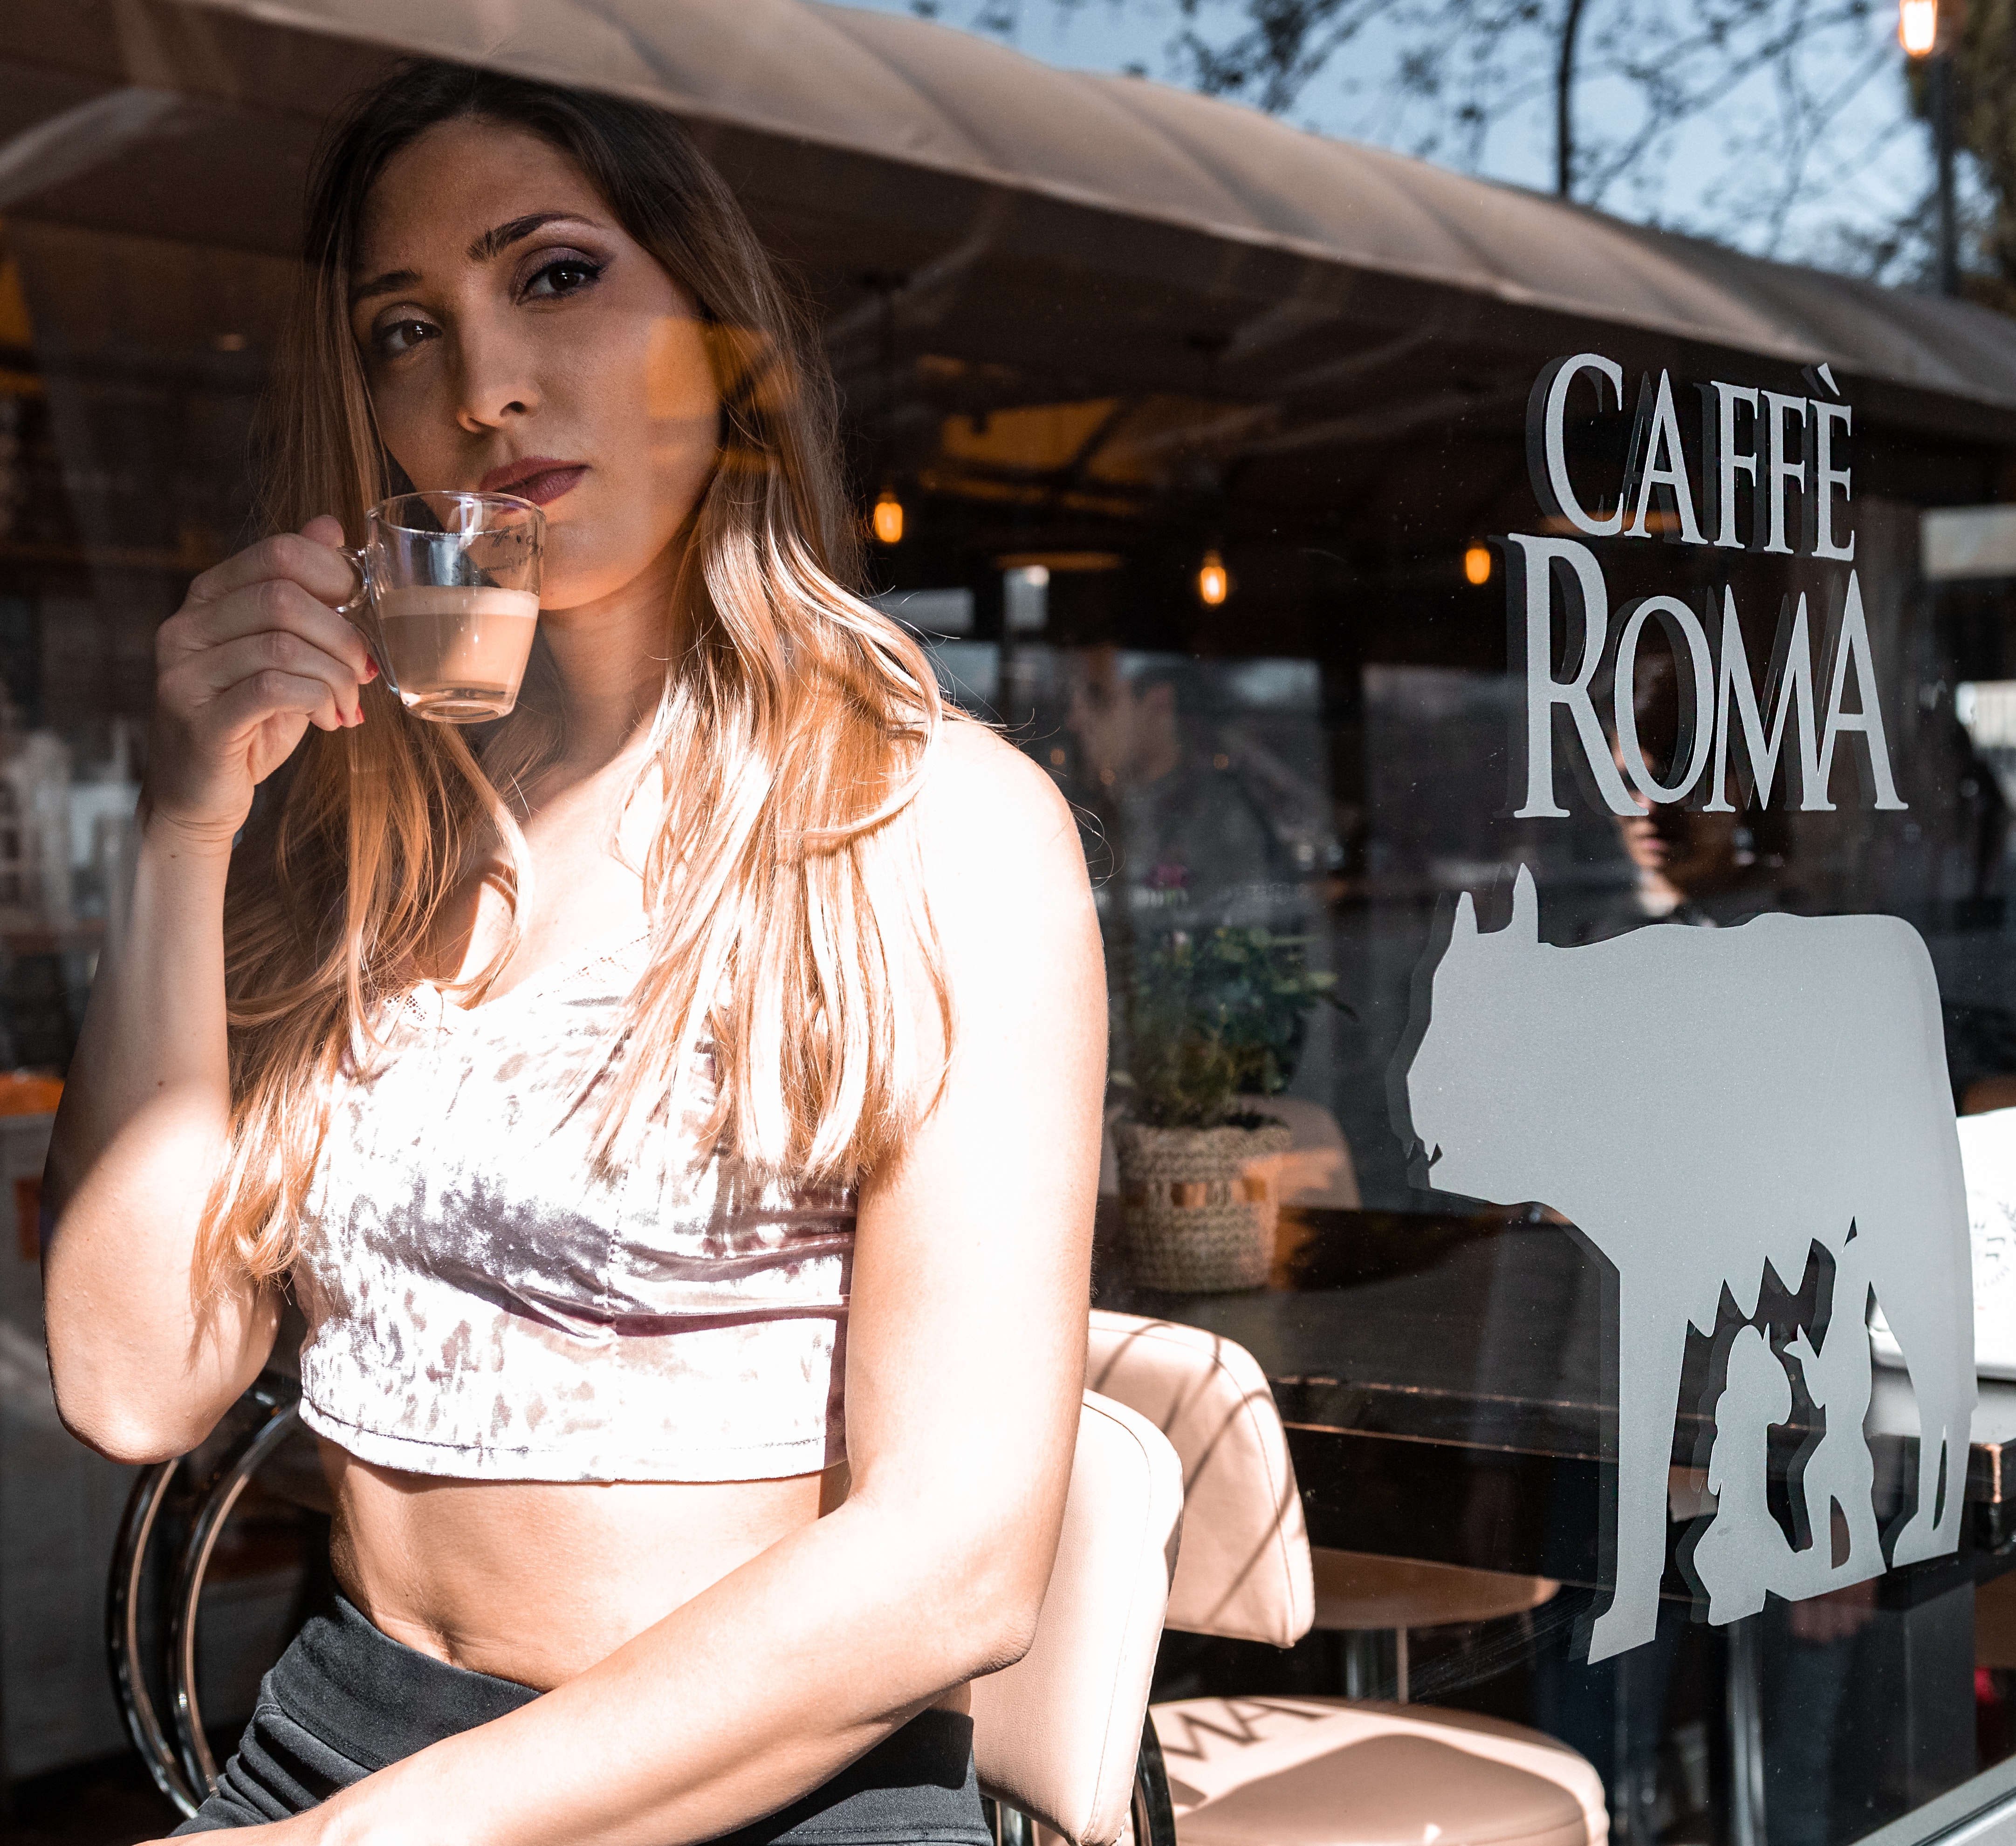
beauty, leg, fashion, photo shoot, photography, sitting, model, brown hair, drink, thigh, top